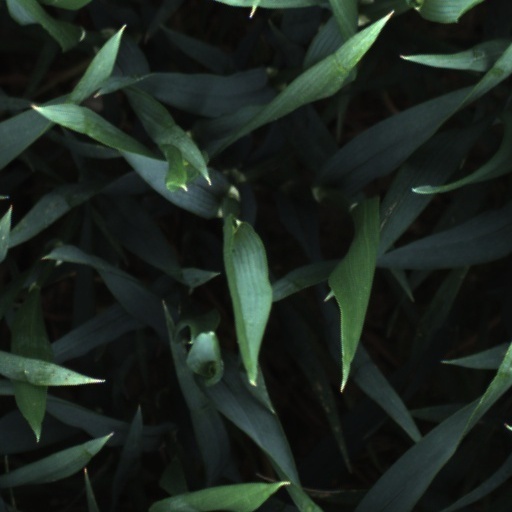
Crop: wheat